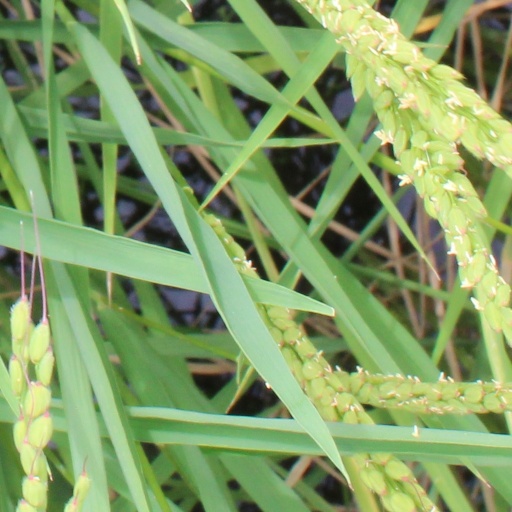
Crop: rice